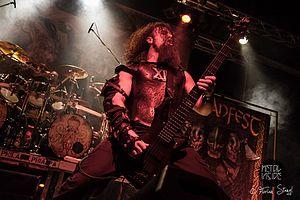
Ex Deo est un supergroupe de death metal canadien, originaire de Montréal, au Québec. Formé en 2008, le groupe s'inspire de l'histoire ainsi que de mythes et légendes romaines aussi bien dans ses textes que sur scène. Il est à noter que quatre de ses membres font également partie du groupe de death metal Kataklysm.